Old Cutler Road

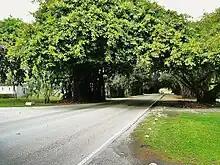
Old Cutler Road as it passes through a tree tunnel in Coral Gables

Old Cutler Road is an off-grid plan, main northeast–southwest road running south of downtown Miami in Miami-Dade County, Florida, United States.